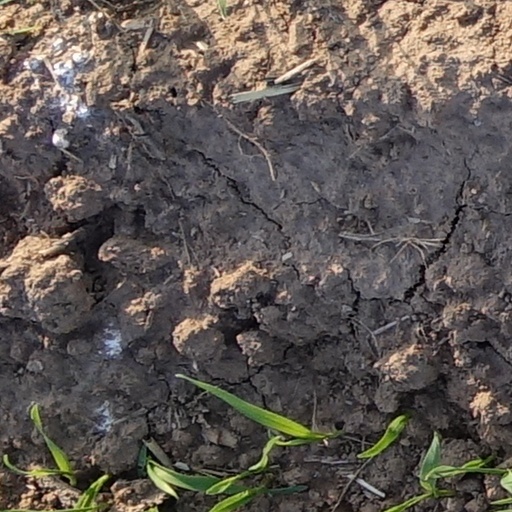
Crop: wheat